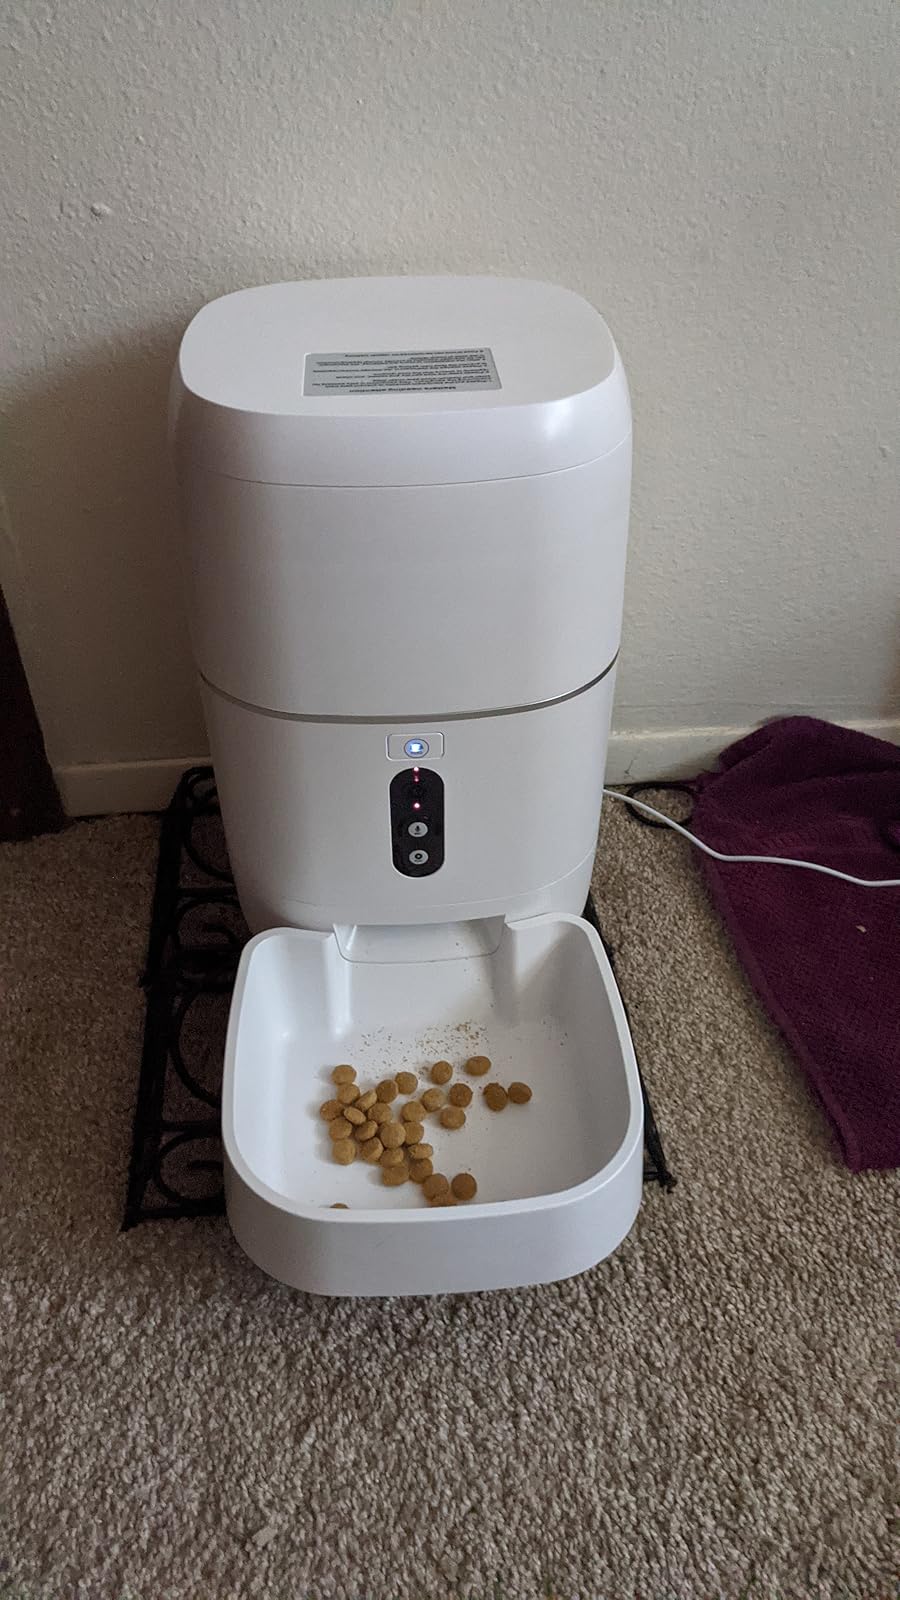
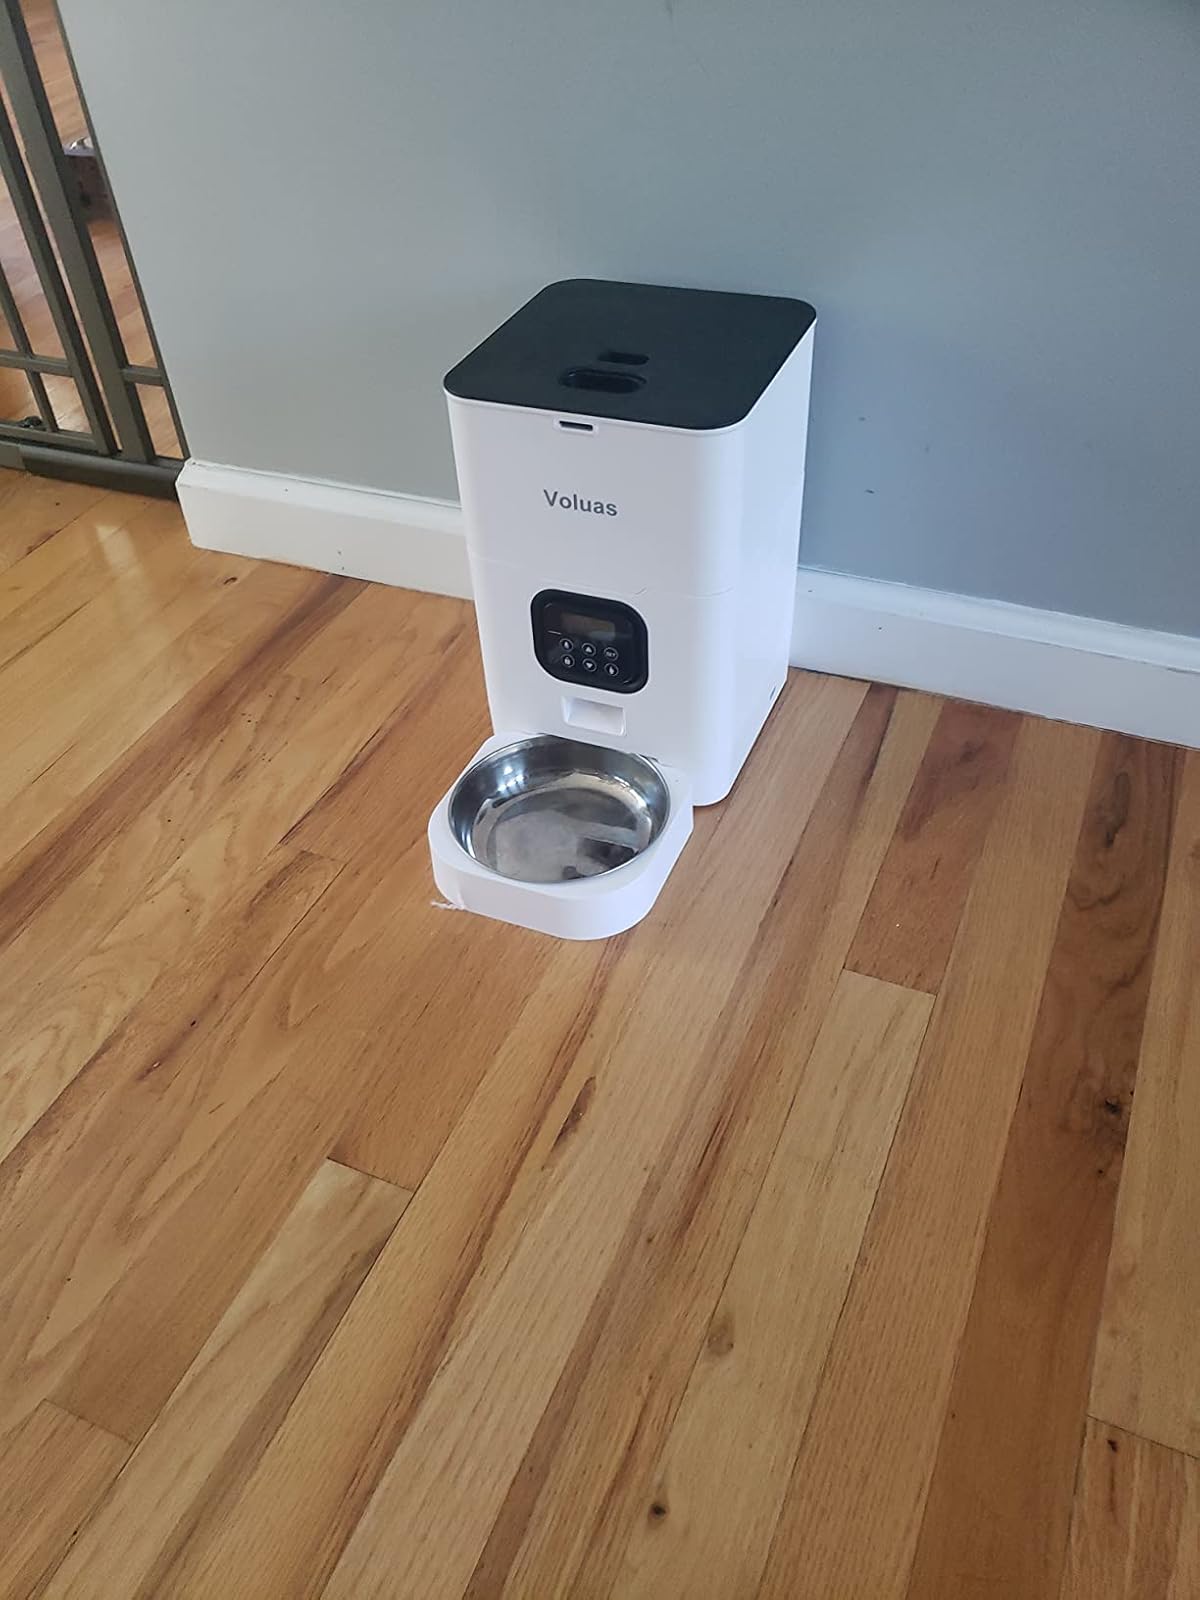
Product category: items_feeder
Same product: no